Charles Hamilton (bishop)

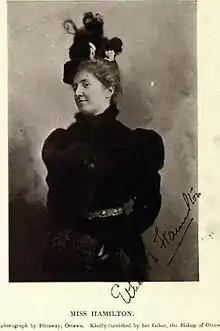
Ethel Mary Hamilton, daughter

Hamilton married Frances Louisa Hume Thomson, daughter of Tannatt Houston Thomson, Commissary-General of Canada, and his wife, Margaret Anne Ussher, the sister of Edgeworth Ussher. They lived at Bishopscourt, Ottawa, and were the parents of nine children: Charles Robert Hamilton, K.C. of Nelson, B.C.; Lilian Margaret (wife of Lenox I. Smith of Ottawa); Mabel Frances (wife of Edward Kirwan Martin of Hamilton, Ontario); Ethel Mary Hamilton; Hubert Valentine Hamilton; Winifred Katharine Hamilton; the Revd Harold Francis Hamilton (Professor of Pastoral Theology, Bishop's College, Lenoxville, Quebec); Mary Agnes (Molly) (actress in New York and London and correspondent of George Bernard Shaw); Lt. Col. George Theodore Hamilton of Ottawa and Victoria, B.C.